Knox Martin

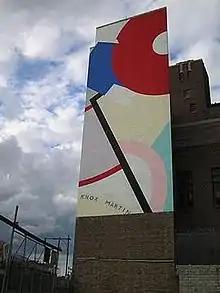
"Venus" mural

Commissioned in 1970 by Doris Freedman of CityWalls (later the Public Art Fund), Venus is located on the south side of Bayview Correctional Facility at 19th Street and the West Side Highway.